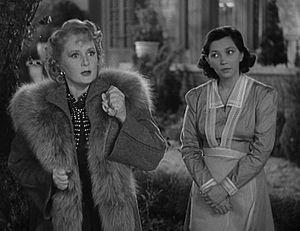
James Edward Newcom, connu comme James E. Newcom, est un monteur — membre de l'ACE — et producteur américain, né le 29 août 1905 dans le comté de Wayne, mort le 6 octobre 1990 à San Diego.